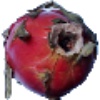
Label: red_pitahaya